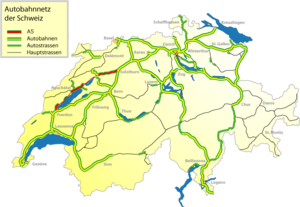
L'autoroute suisse A5 est une autoroute de Suisse en construction.